Sky position (RA, Dec in degrees): 193.988, 4.894
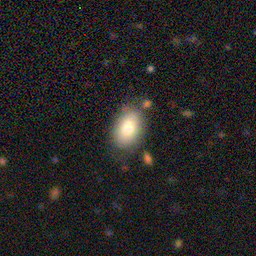
Galaxy morphology: In-between Round Smooth Galaxies